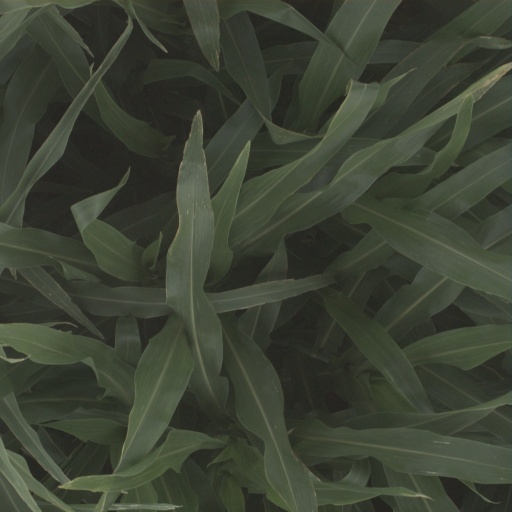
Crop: sorghum